Alexandre Varela Da Veiga

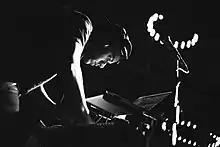
"Varela DJing in Philadelphia, 2017"

Alexandre Varela Da Veiga (born June 6, 1979), also known as Diesel, is an award-nominated French record producer, songwriter, and artist. Born and raised in Toulouse, France, Varela began a rap career while in high school and is best known for his recordings with the group , the first album of which came out when he was 15 years old. During the following years, KDD left its mark on French hip hop history after releasing a second album, “"Resurrection"”, considered by many rap fans a classic.